Thermo King

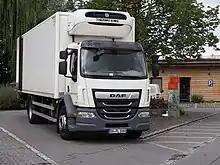
Thermo King refrigeration unit on a DAF refrigerated truck

In 1942, Jones developed the first portable refrigeration units for troops stationed overseas in World War II. Thermo King also introduced the first gasoline-powered mechanical refrigerated boxcars in the 1940s, which reduced shipping costs, making fresh produce more widely available and affordable for the public.